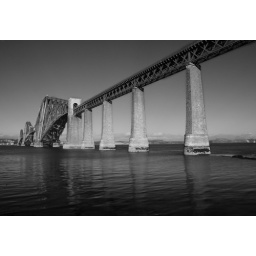
Forth bridge in black and white